Zombie Women of Satan

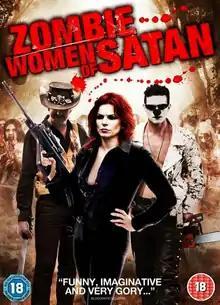
DVD cover

Zombie Women of Satan is a 2009 British comedy horror film directed by Steve O'Brien and Warren Speed. It was written by Warren Speed with contributions from Seymour Mace and O'Brien. Speed, Victoria Hopkins, and Christian Steel star as a group of circus freaks who must combat zombies and cultists while trying to rescue a captive.